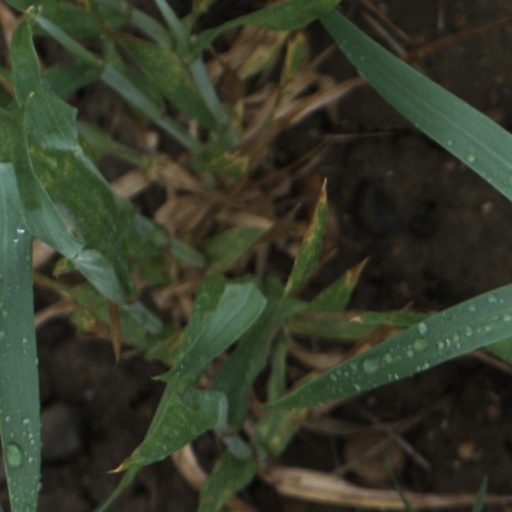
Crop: wheat